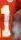
Number: 1